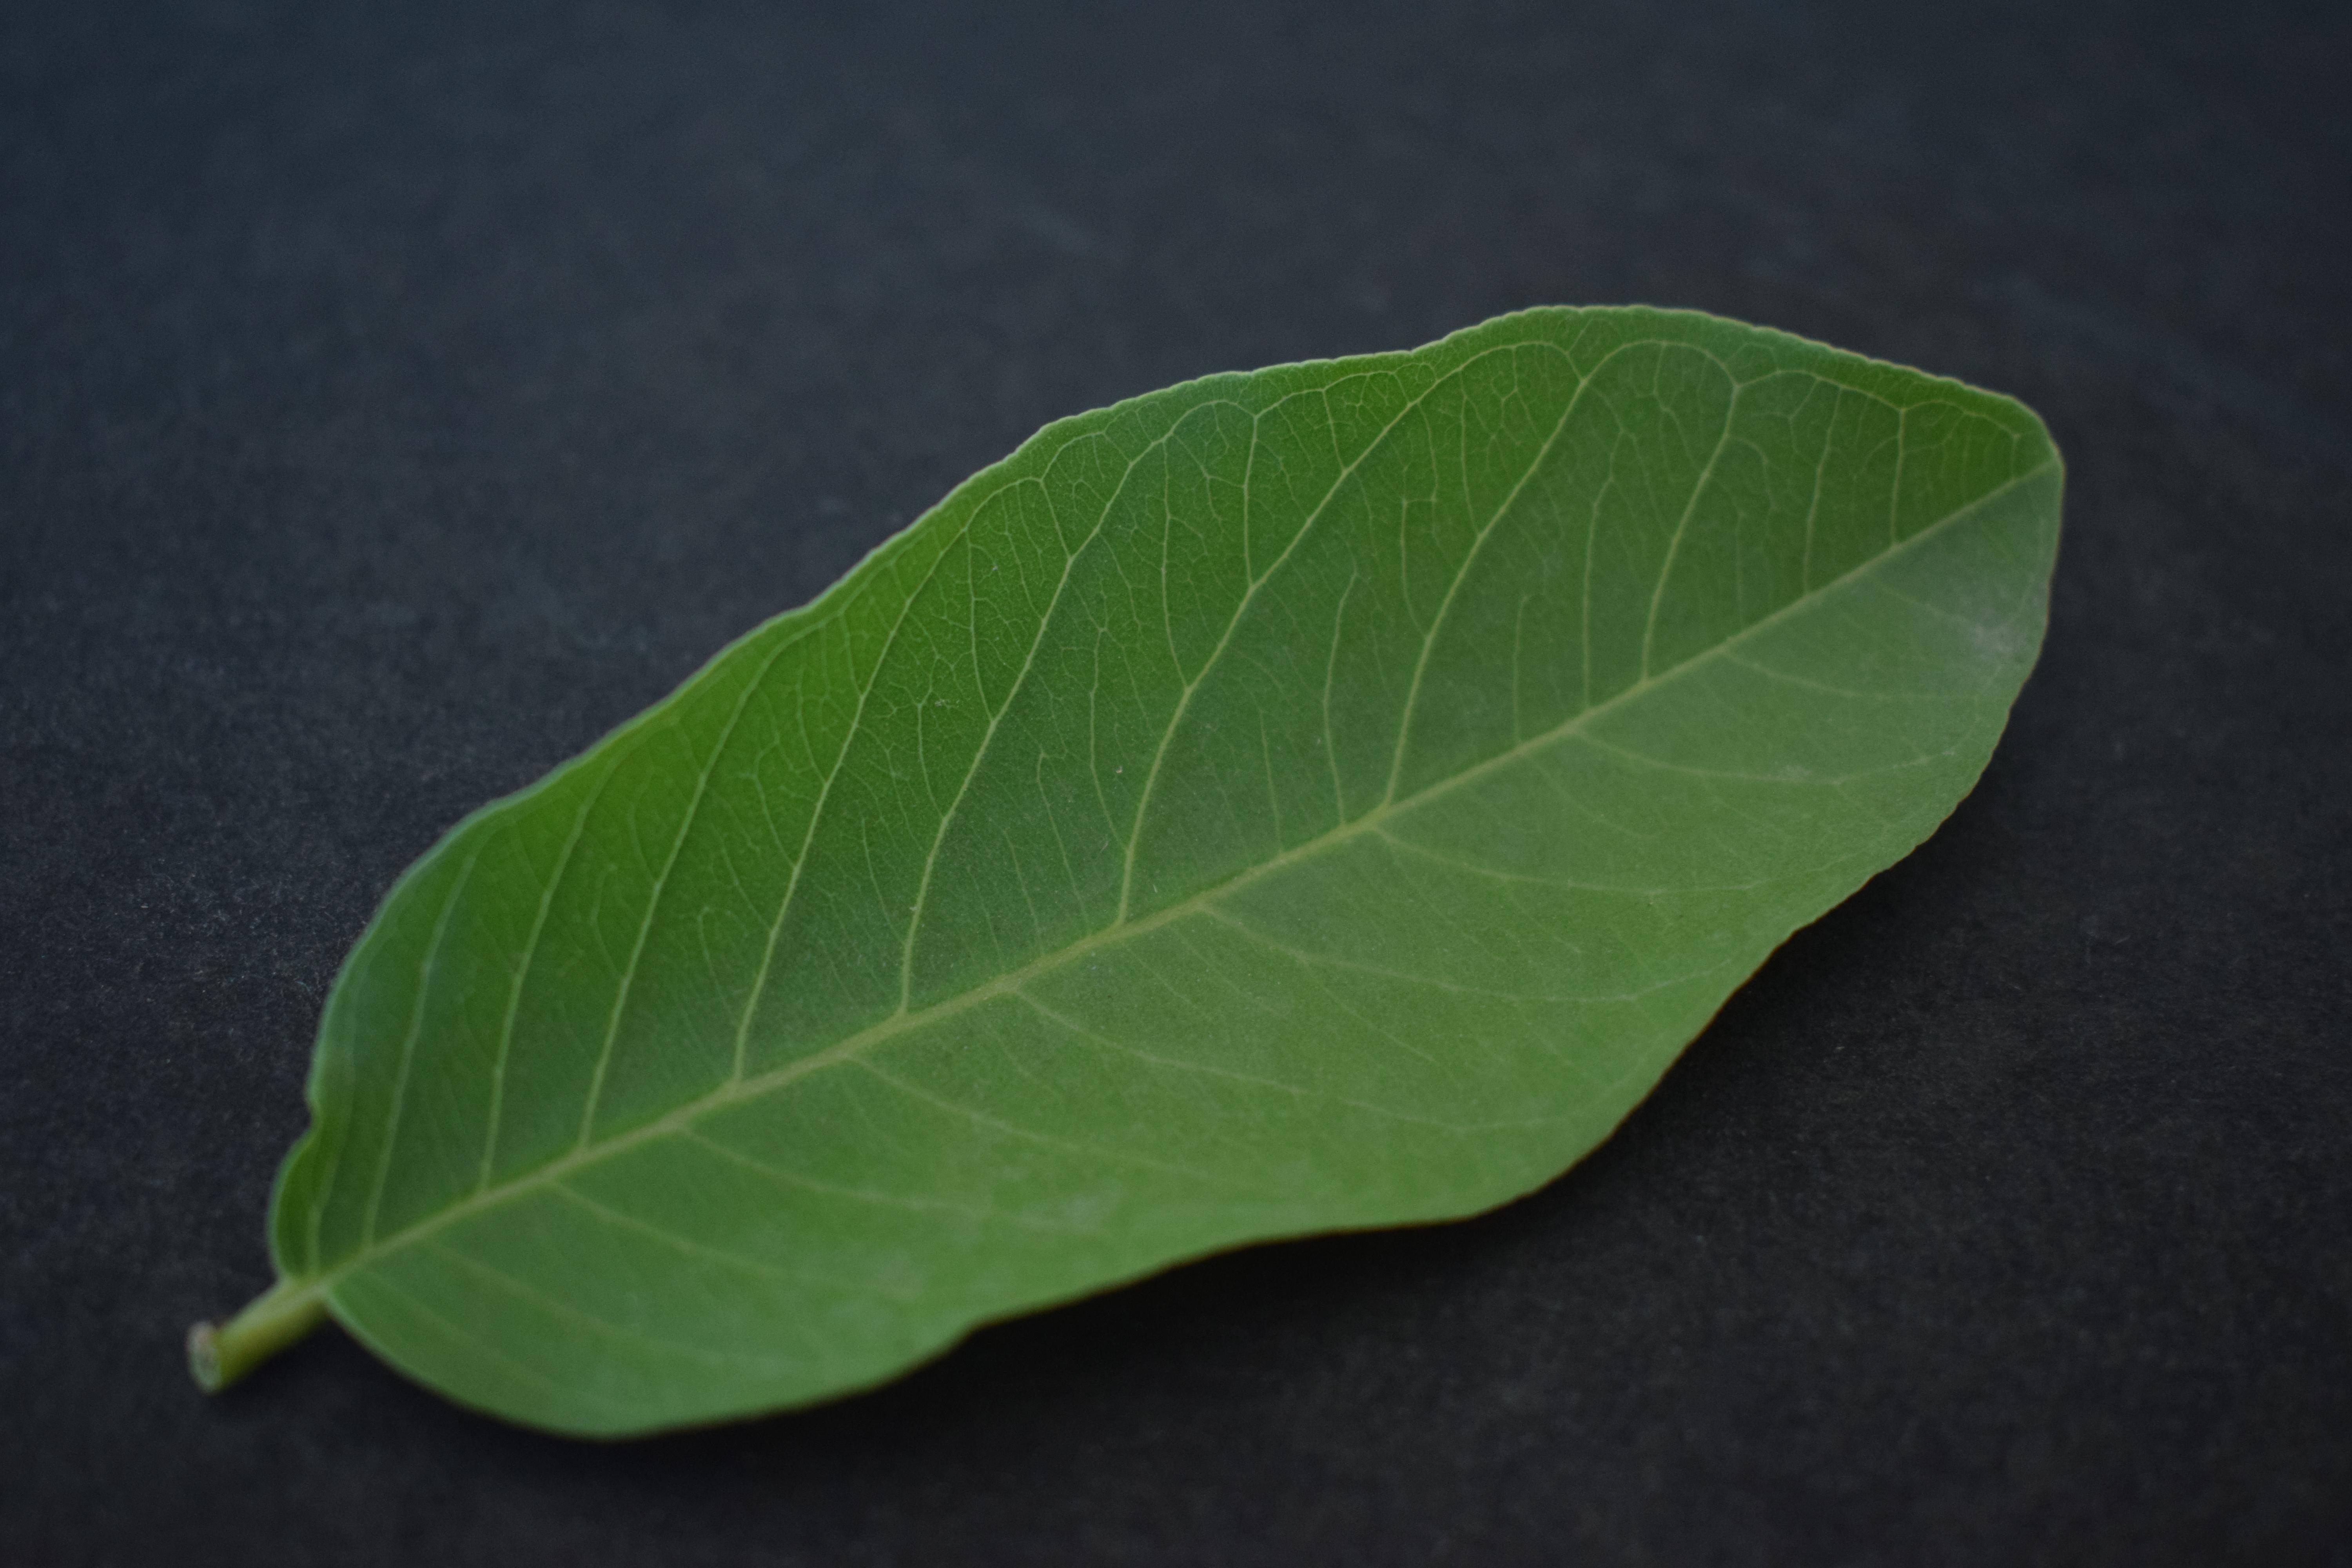
Plant species: Guava